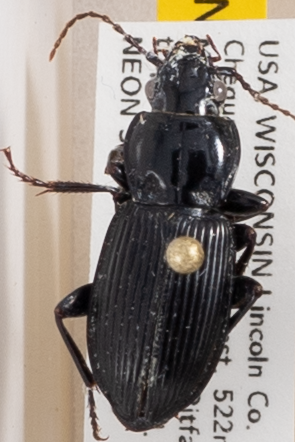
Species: Pterostichus novus
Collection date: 2018-07-10 04:00:00
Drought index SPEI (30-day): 0.71
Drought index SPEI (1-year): -0.24
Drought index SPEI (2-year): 1.642